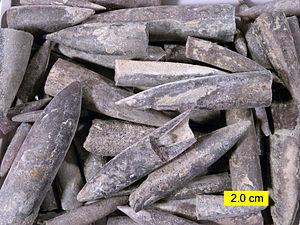
La biominéralisation est le processus par lequel les organismes vivants produisent des minéraux, souvent afin de durcir ou raidir leurs tissus pour former des tissus minéralisés. Ce terme désigne aussi toute structure minérale élaborée par un organisme vivant